Plan of Rome (Bigot)

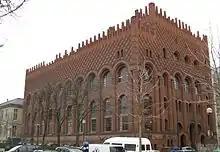
The Institute of Art and Archaeology of Paris building, designed by Paul Bigot, which housed a version of the "Plan of Rome" until 1968.

Paul Bigot was a Normandy-born architect from Orbec and the brother of animal painter and sculptor (1872-1953). He won the Grand Prix de Rome in architecture in 1900 with his proposal for A Thermal Bath and Casino Establishment (including baths, a hotel, and a casino). His work made a strong impression, showcasing a coherent ensemble with distinctly differentiated elements. The competition granted access to training at the French Academy in Rome.